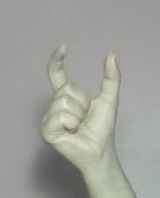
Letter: nun